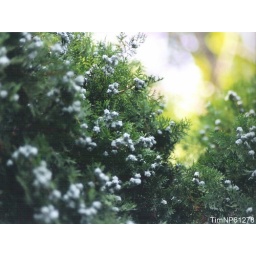
flower pic in the tree (in our yard)